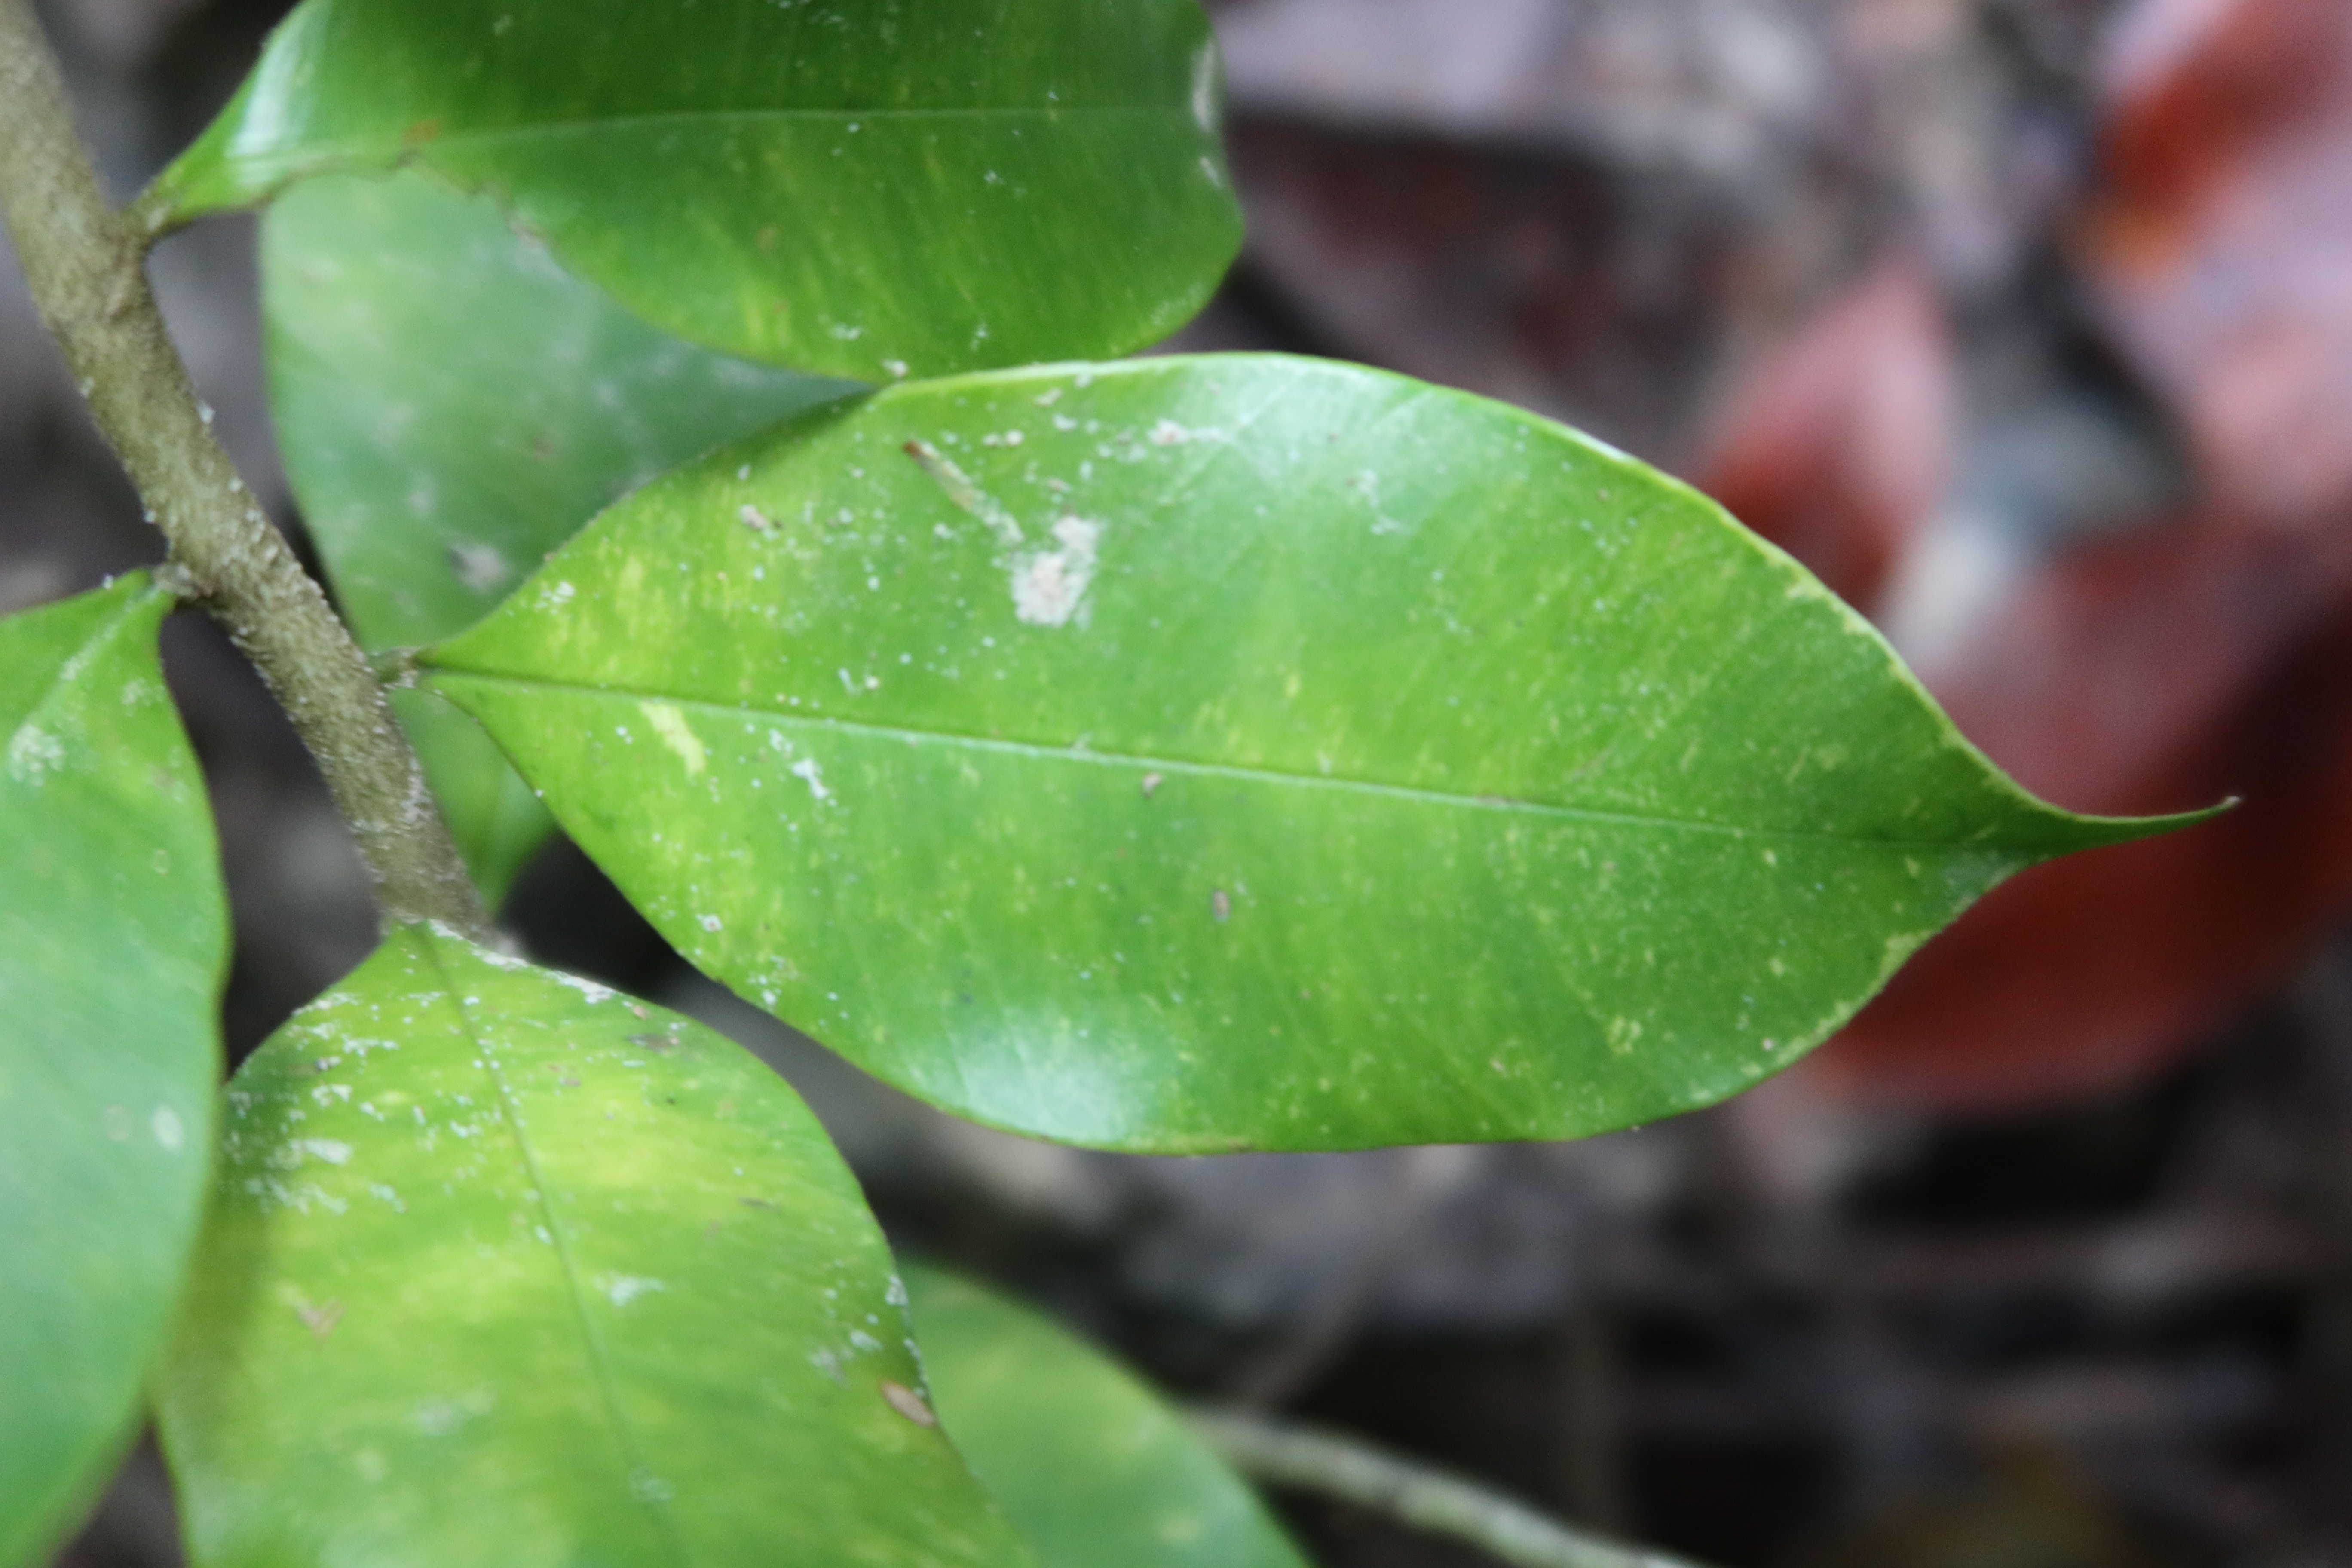
Label: Mealy bugs